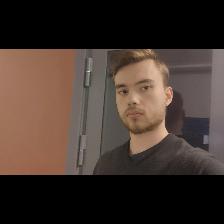
Label: Human